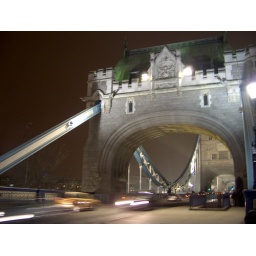
tower bridge in the baltic cold